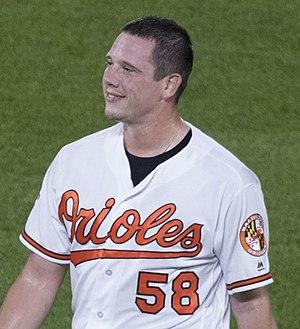
Jeremy Robert Hellickson est un lanceur droitier des Orioles de Baltimore de la Ligue majeure de baseball.